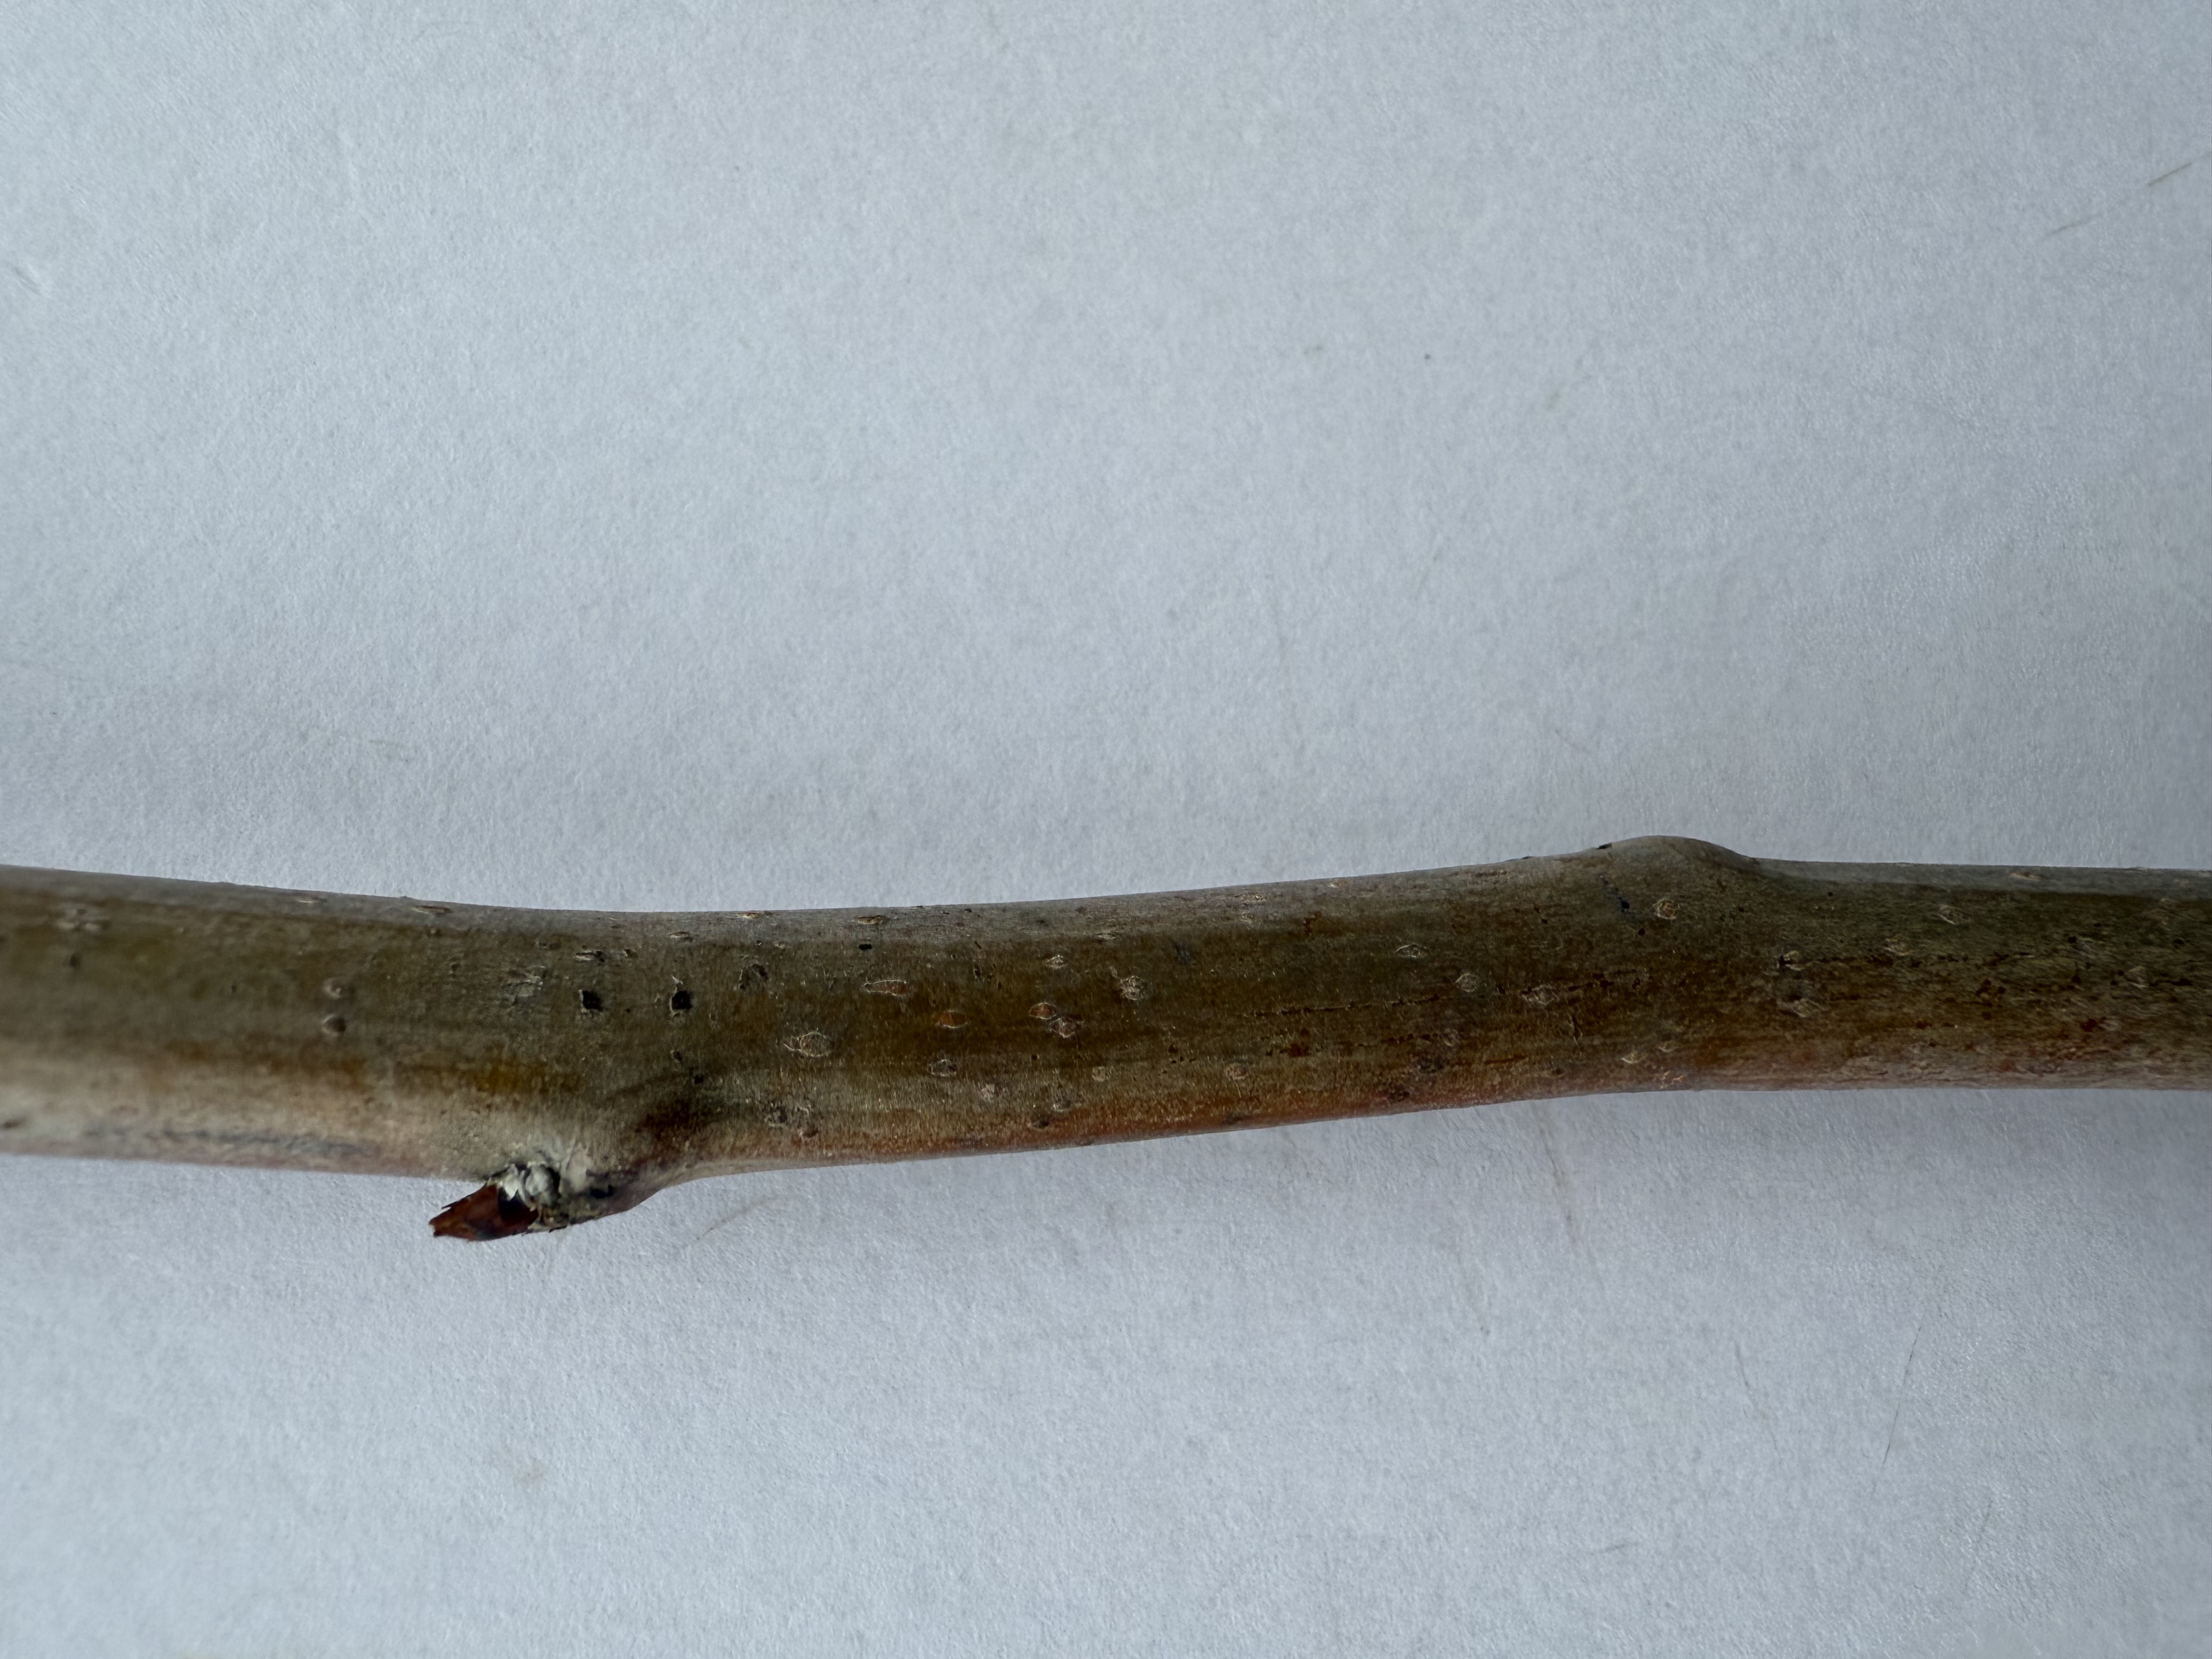
Variety: Deveci Pear